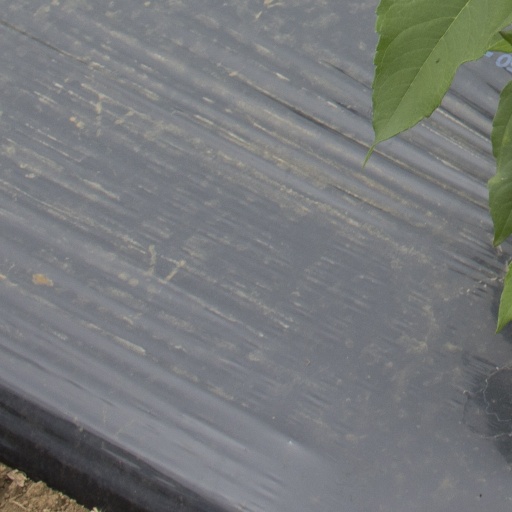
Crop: Jerusalem artichoke